Kayavarohan

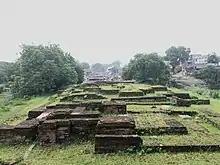
Ancient site (Excavated) at Kayavarohan

The village and its surrounding areas are of great archaeological significance. Ancient sculptures and relics belonging to the second century have been excavated from this place.